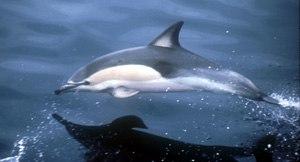
Un animal national est un animal choisi par une communauté comme son emblème en raison de sa représentativité, soit parce qu'il est caractéristique du territoire considéré, soit encore pour la Nouvelle Zélande le kiwi. Certains pays ont plusieurs animaux nationaux.